Embassy of the United States, Phnom Penh

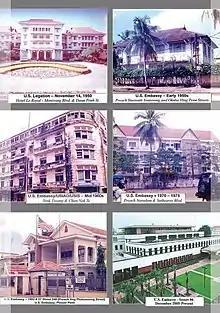
History of US presence in Phnom Penh

The United States established its first direct diplomatic relationship with Cambodia on June 29, 1950, with the appointment of Donald R. Heath as Envoy Extraordinary and Minister Plenipotentiary. Heath presented his credentials to King Sihanouk on July 11, 1950. The US Legation opened in Phnom Penh on November 14. Operations were initially conducted from the renowned Hotel Le Royal until a Legation office and US Information Service library were established in a new location. The Legation was raised to embassy status on June 25, 1952, at which point Heath became the first US Ambassador to Cambodia. A new embassy designed by Eliot Noyes in 1960 was proposed, but became one of various projects shelved by congressman Wayne Hays over disputes about the style and necessity of new US diplomatic architecture.